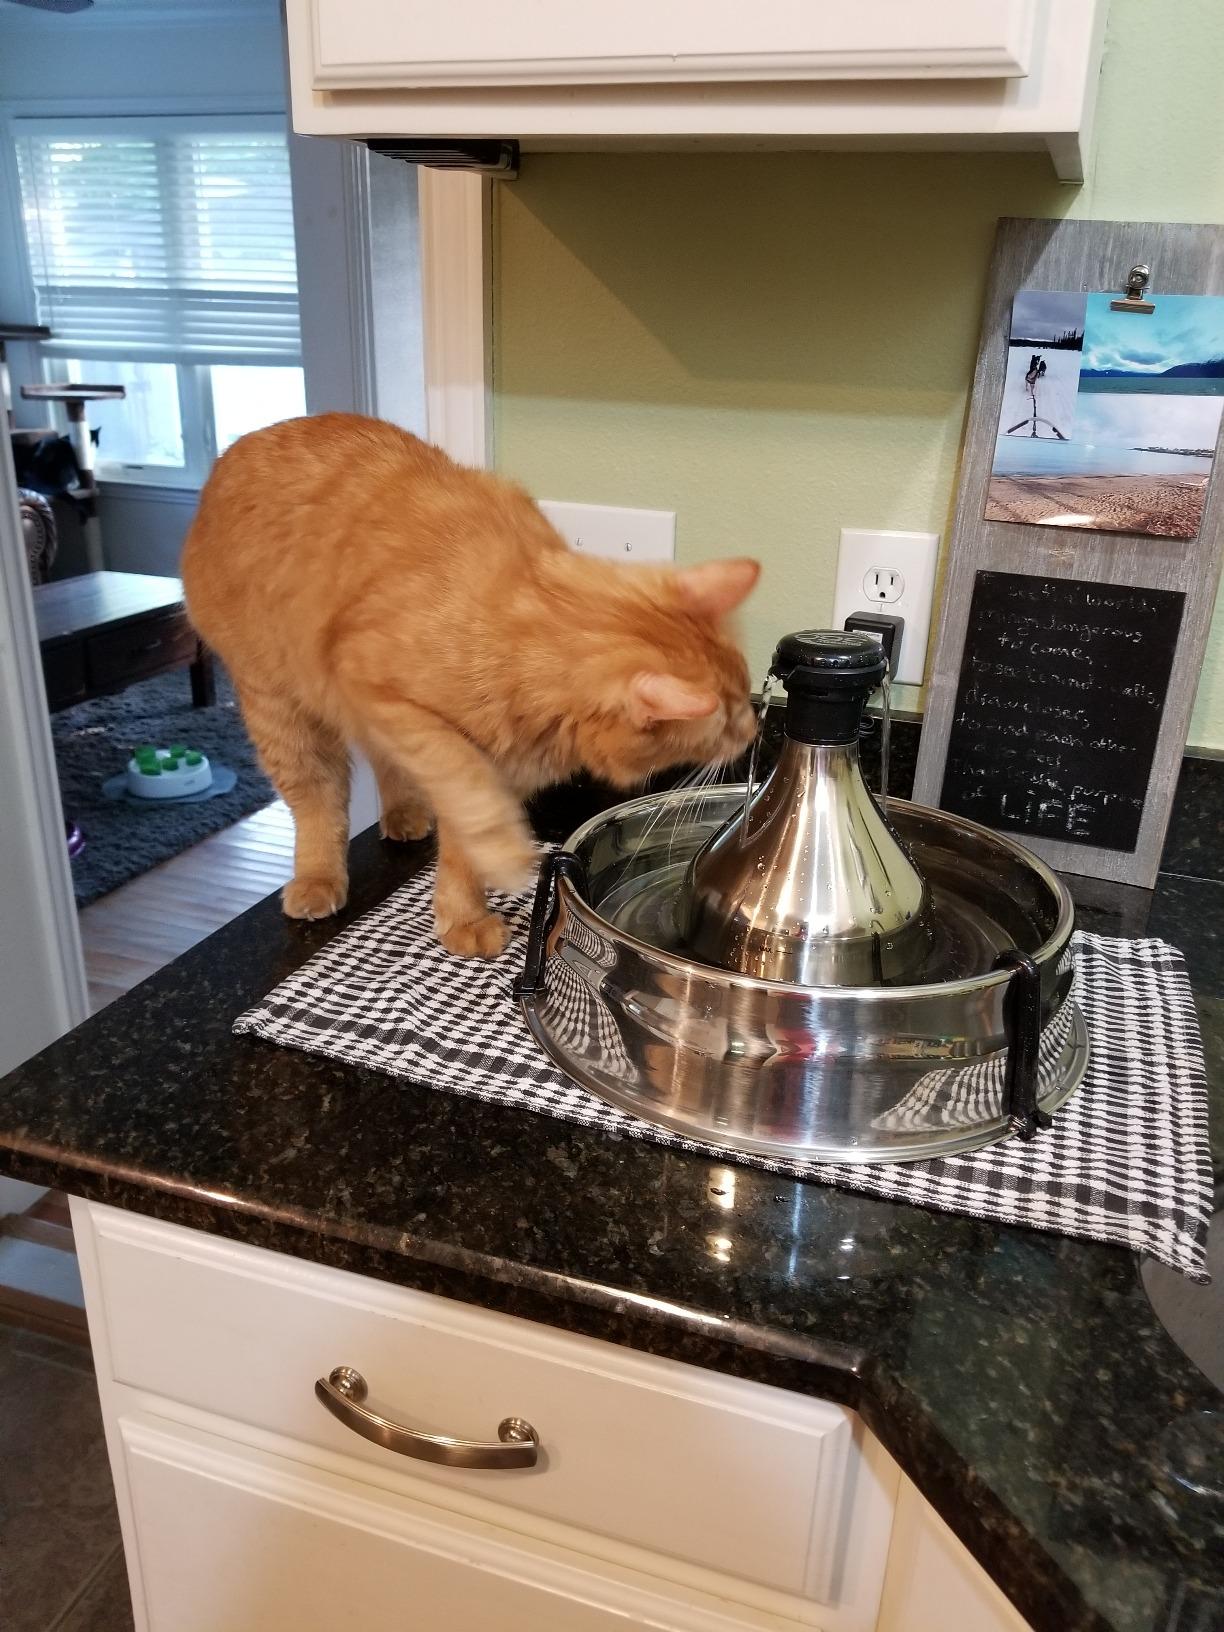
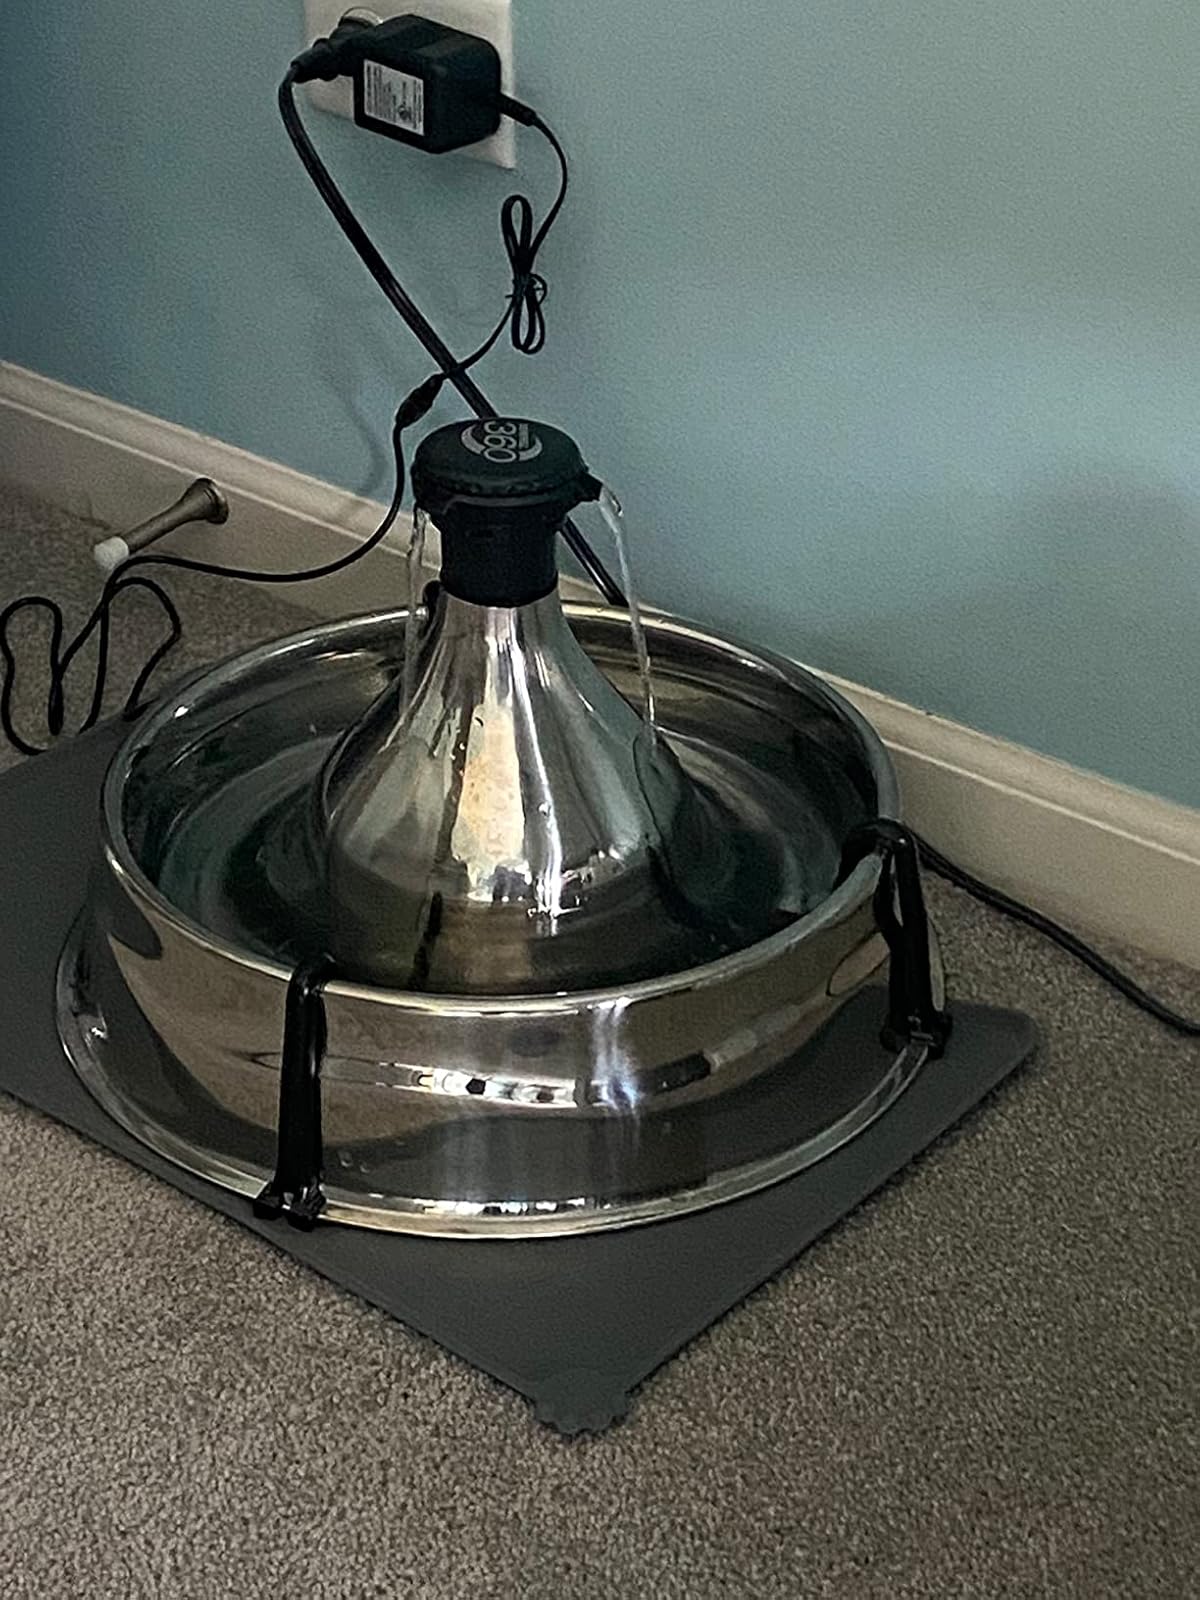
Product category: items_bowl
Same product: yes